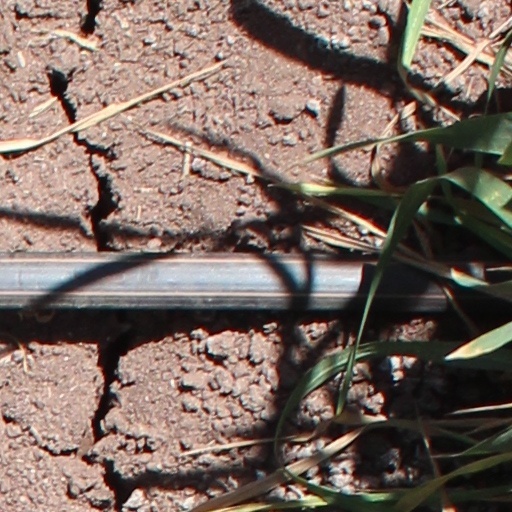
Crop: wheat